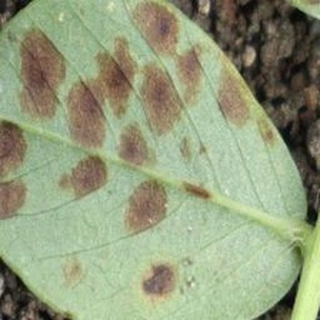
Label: groundnut_rust